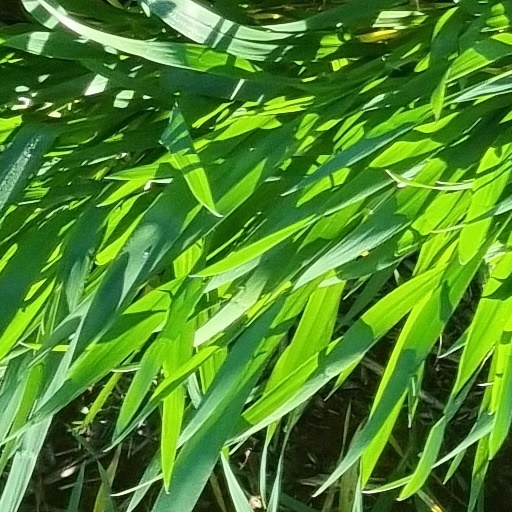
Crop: wheat